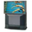
Label: television